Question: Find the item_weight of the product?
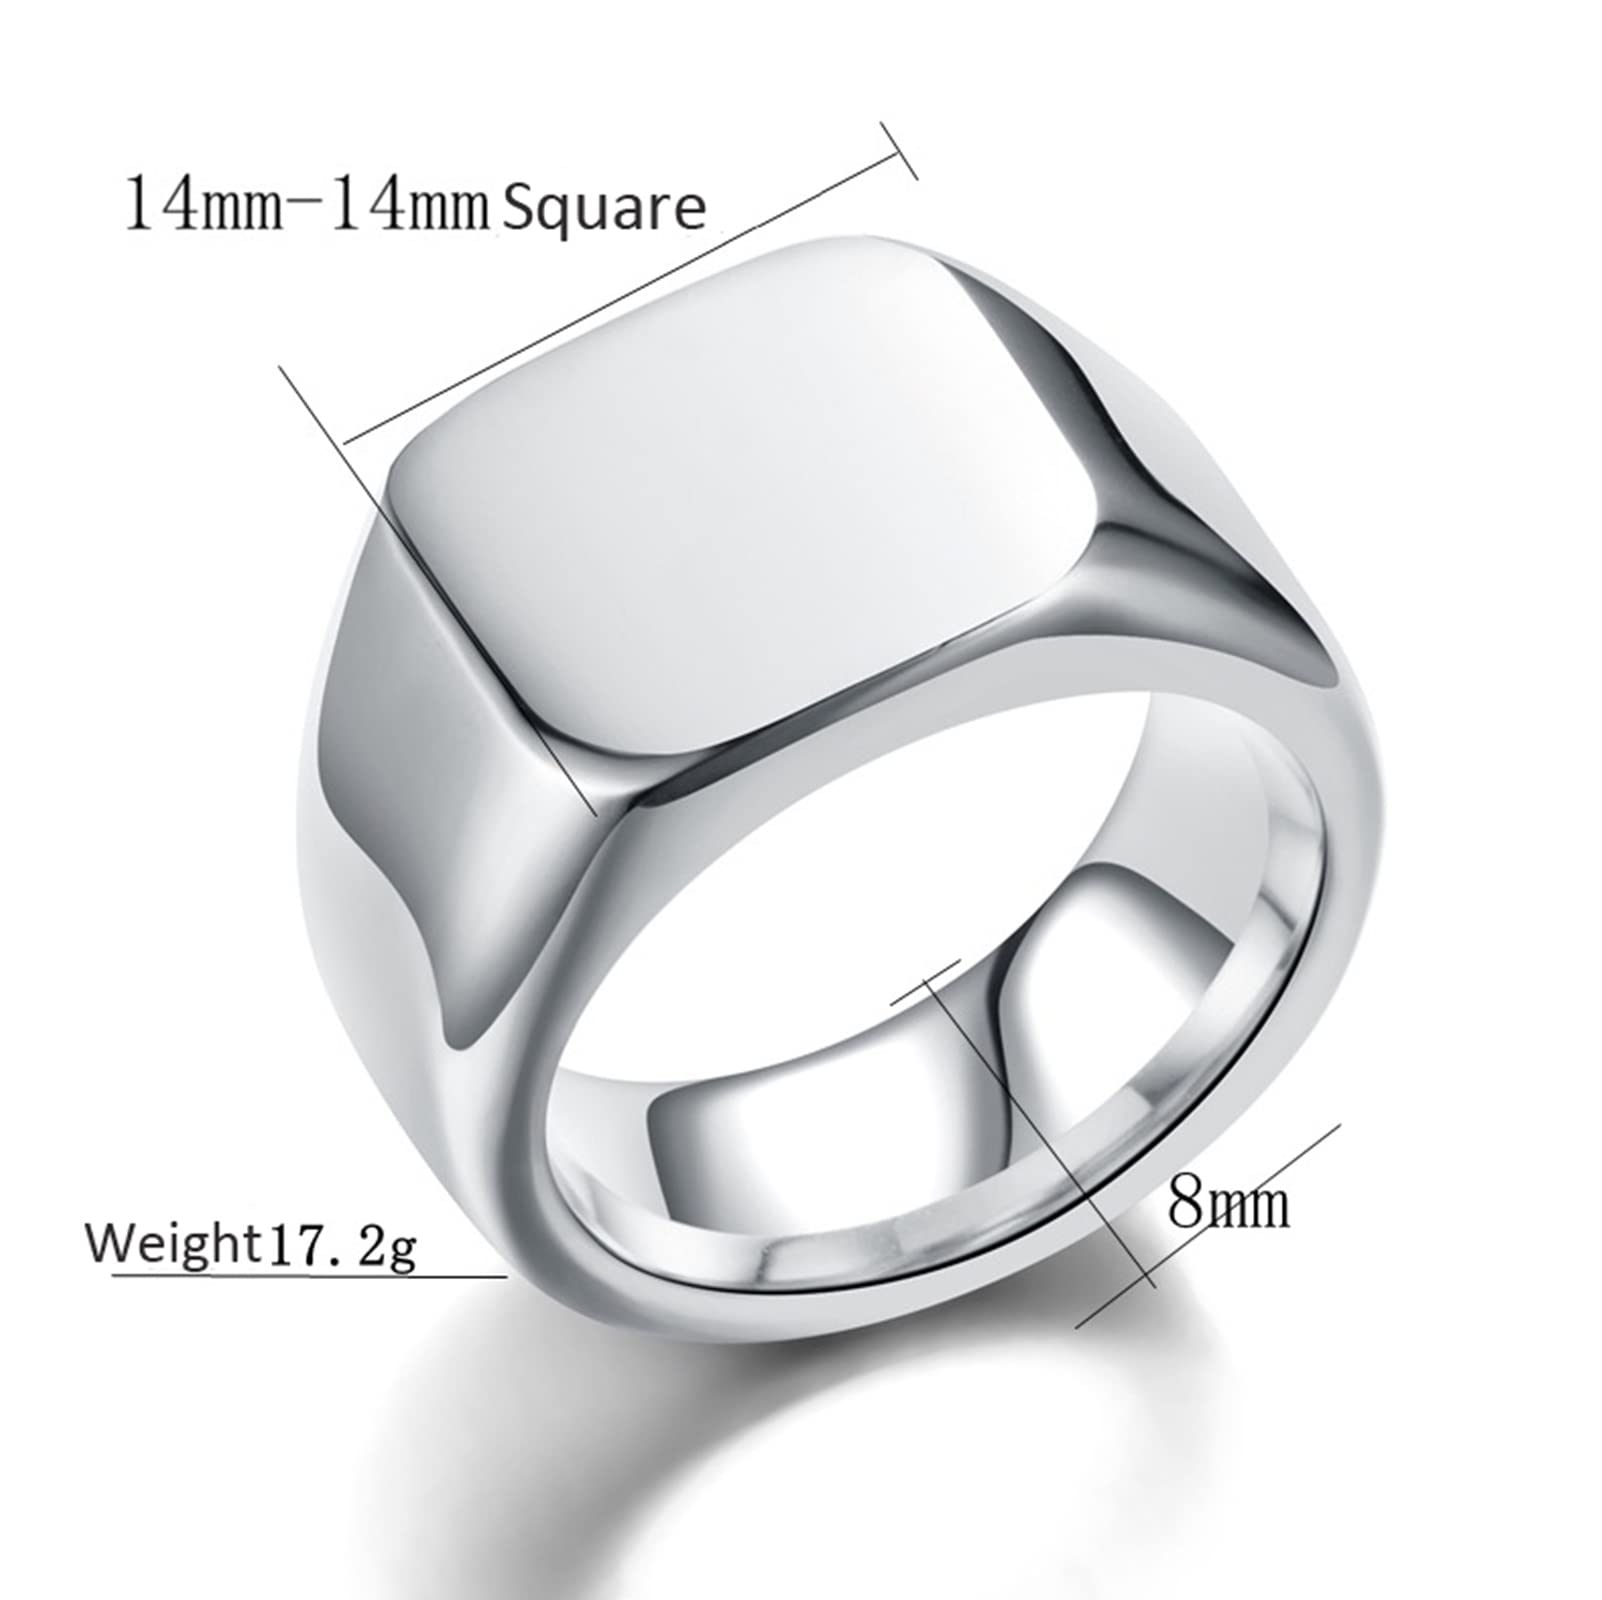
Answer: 2.0 gram